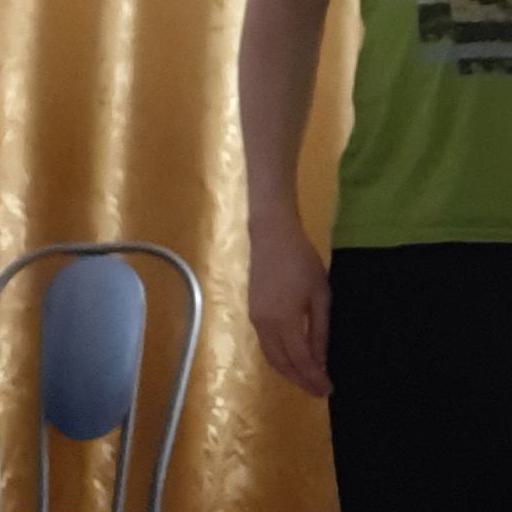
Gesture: no_gesture